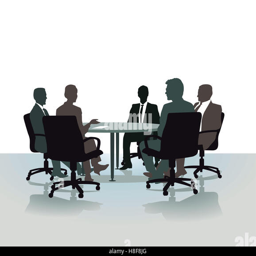
talking on the round table